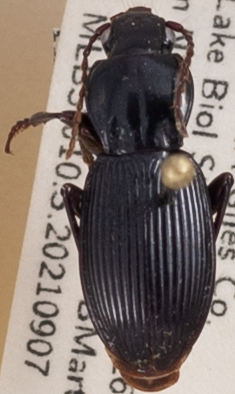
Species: Pterostichus tristis
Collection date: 2021-09-07
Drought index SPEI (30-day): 1.13
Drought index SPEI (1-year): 0.24
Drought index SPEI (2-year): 1.69